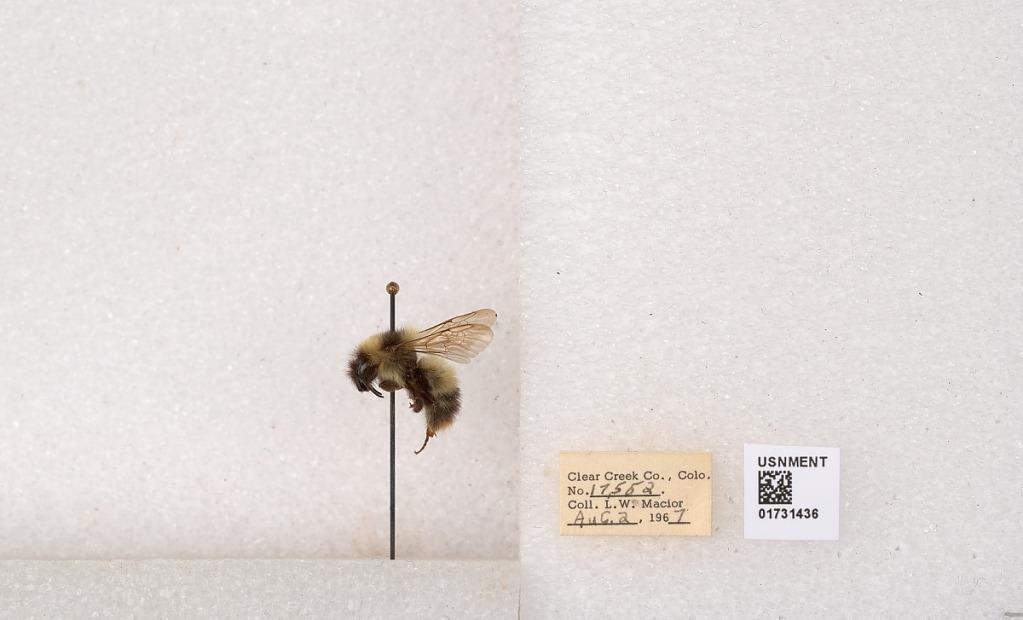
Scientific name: Bombus kirbyellus
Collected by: L. Macior
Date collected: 1967-8-2
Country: United States
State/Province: Colorado
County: Clear Creek
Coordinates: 39.6891, -105.644